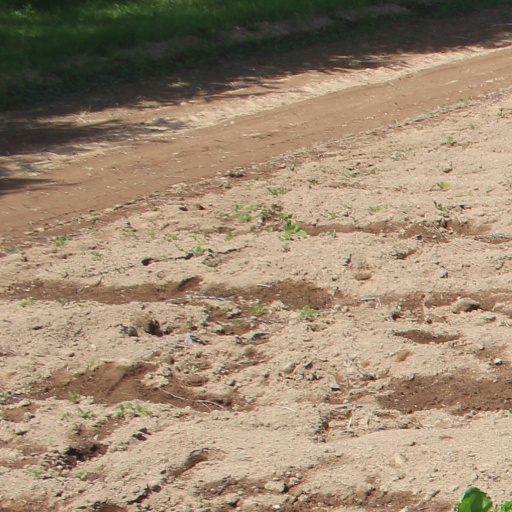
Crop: sugar beet